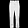
Label: Trouser